Caste system in the Maldives

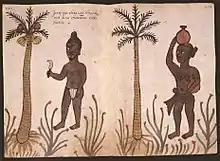
16th-century Portuguese illustration from the Códice Casanatense, depicting the Kalo caste.

Three parts make up the traditional Maldivian name, as examples Maakana Kudatuttu Didi or Dhoondeyri Ali Manikfan.